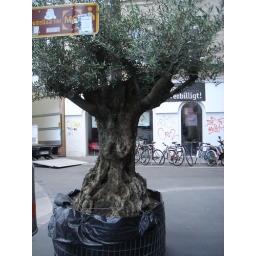
a tree in the box